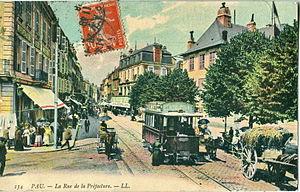
Carte postale ancienne éditée par LL, n°134
Le Tramway de Pau est un réseau de tramway qui a desservi la ville de Pau, entre 1894 et le 30 avril 1931.
La rue du Maréchal-Joffre est une artère du centre-ville de Pau dans les Pyrénées-Atlantiques.